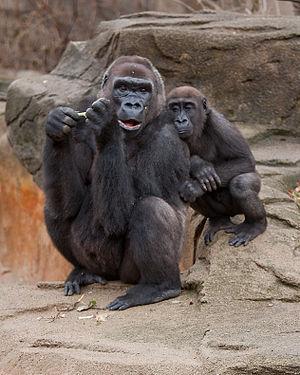
Gorilla, les Gorilles, est un genre de singes appartenant à la famille des Hominidés.